GCompris

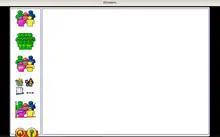
Screenshot of GCompris Administration (GTK+ Version)

The first version of the game was made in 2000 by Bruno Coudoin, a French software engineer. Since the first release it was distributed freely on the Internet and was protected by the GNU General Public License. The motivation behind the development was to provide native educational application for Linux. Since then, the software has seen continuous improvements, in terms of graphics and number of activities, thanks to the help of many developers and graphic artists joining the project over the years.